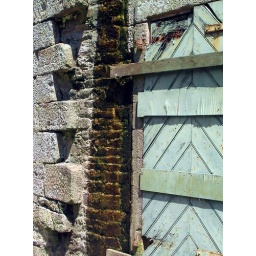
Concarneau, Bretagne, France, boarded window, set in stone wall